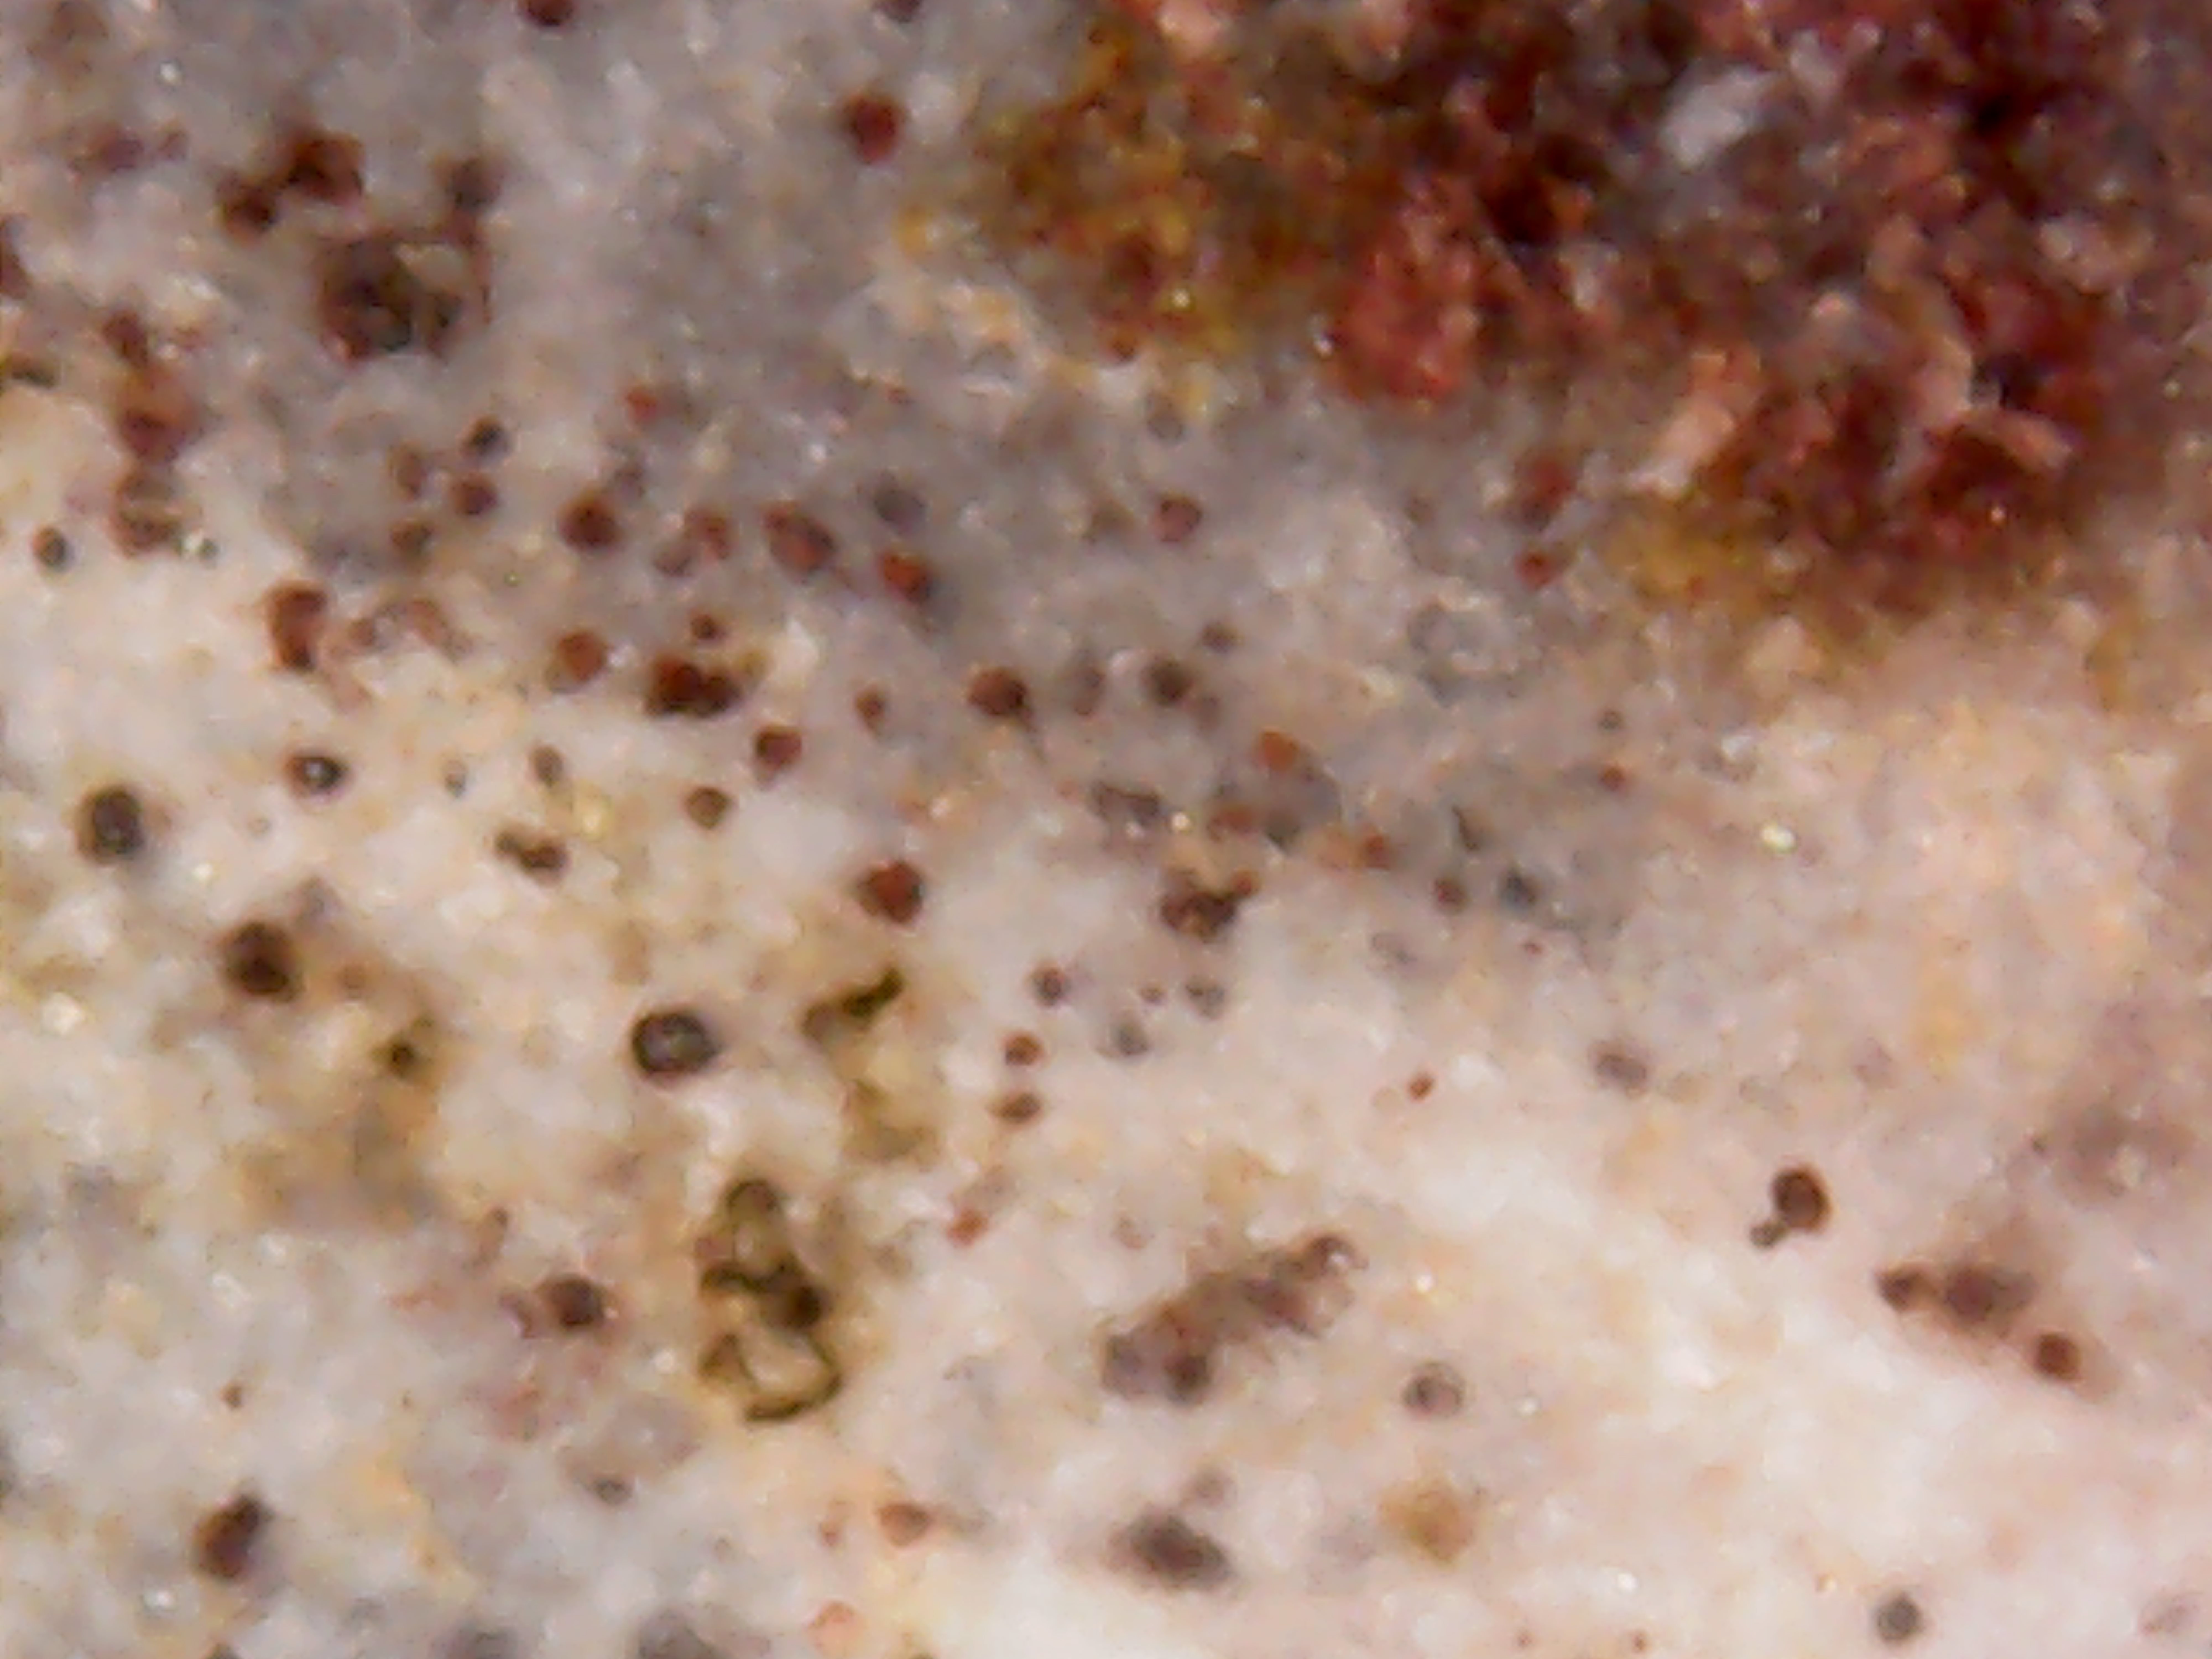
quartz, banded, colors, rock